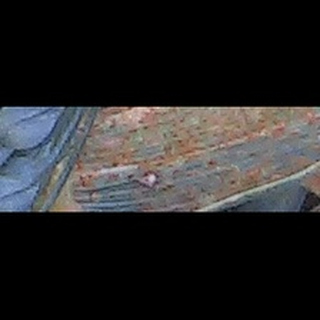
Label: wheat_brown_rust